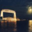
Label: bridge